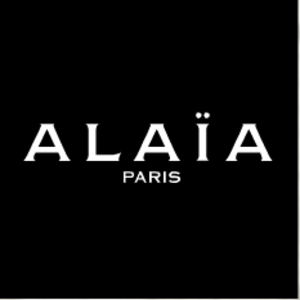
Azzedine Alaïa, né le 26 février 1935 à Tunis et mort le 18 novembre 2017 à Paris, est un styliste et grand couturier franco-tunisien.